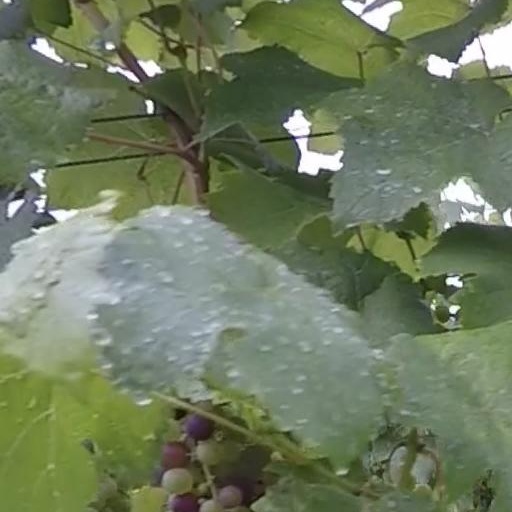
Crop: grape